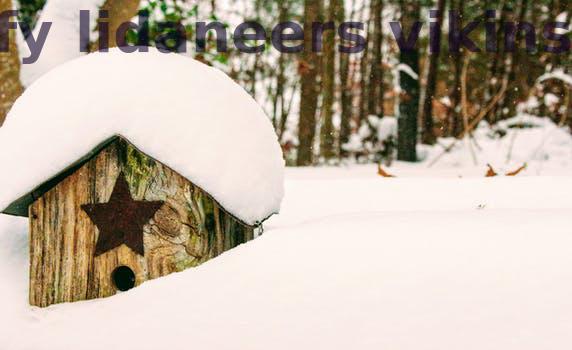
Label: Watermark